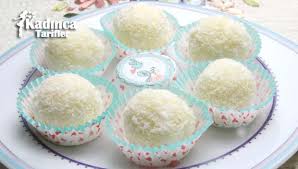
Yemek: lokum